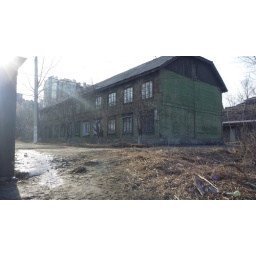
Stayed two nights in Irkutsk, a cross roads for the trans-siberian, trans-manchurian railroad.